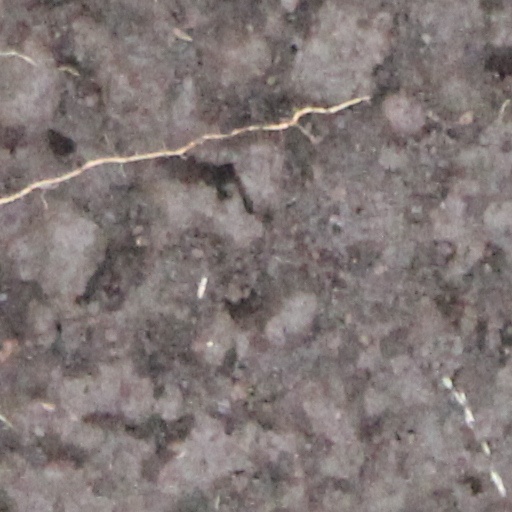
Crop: wheat